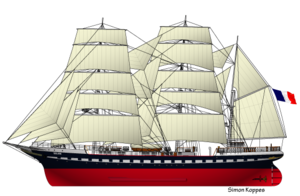
Dessin du voilier français Belem Español: Dibujo del velero francés Belem Português: Desenho do Belém veleiro francês
Le Belem est le dernier trois-mâts barque français à coque acier, un des plus anciens trois-mâts en Europe en état de navigation et le second plus grand voilier restant en France.